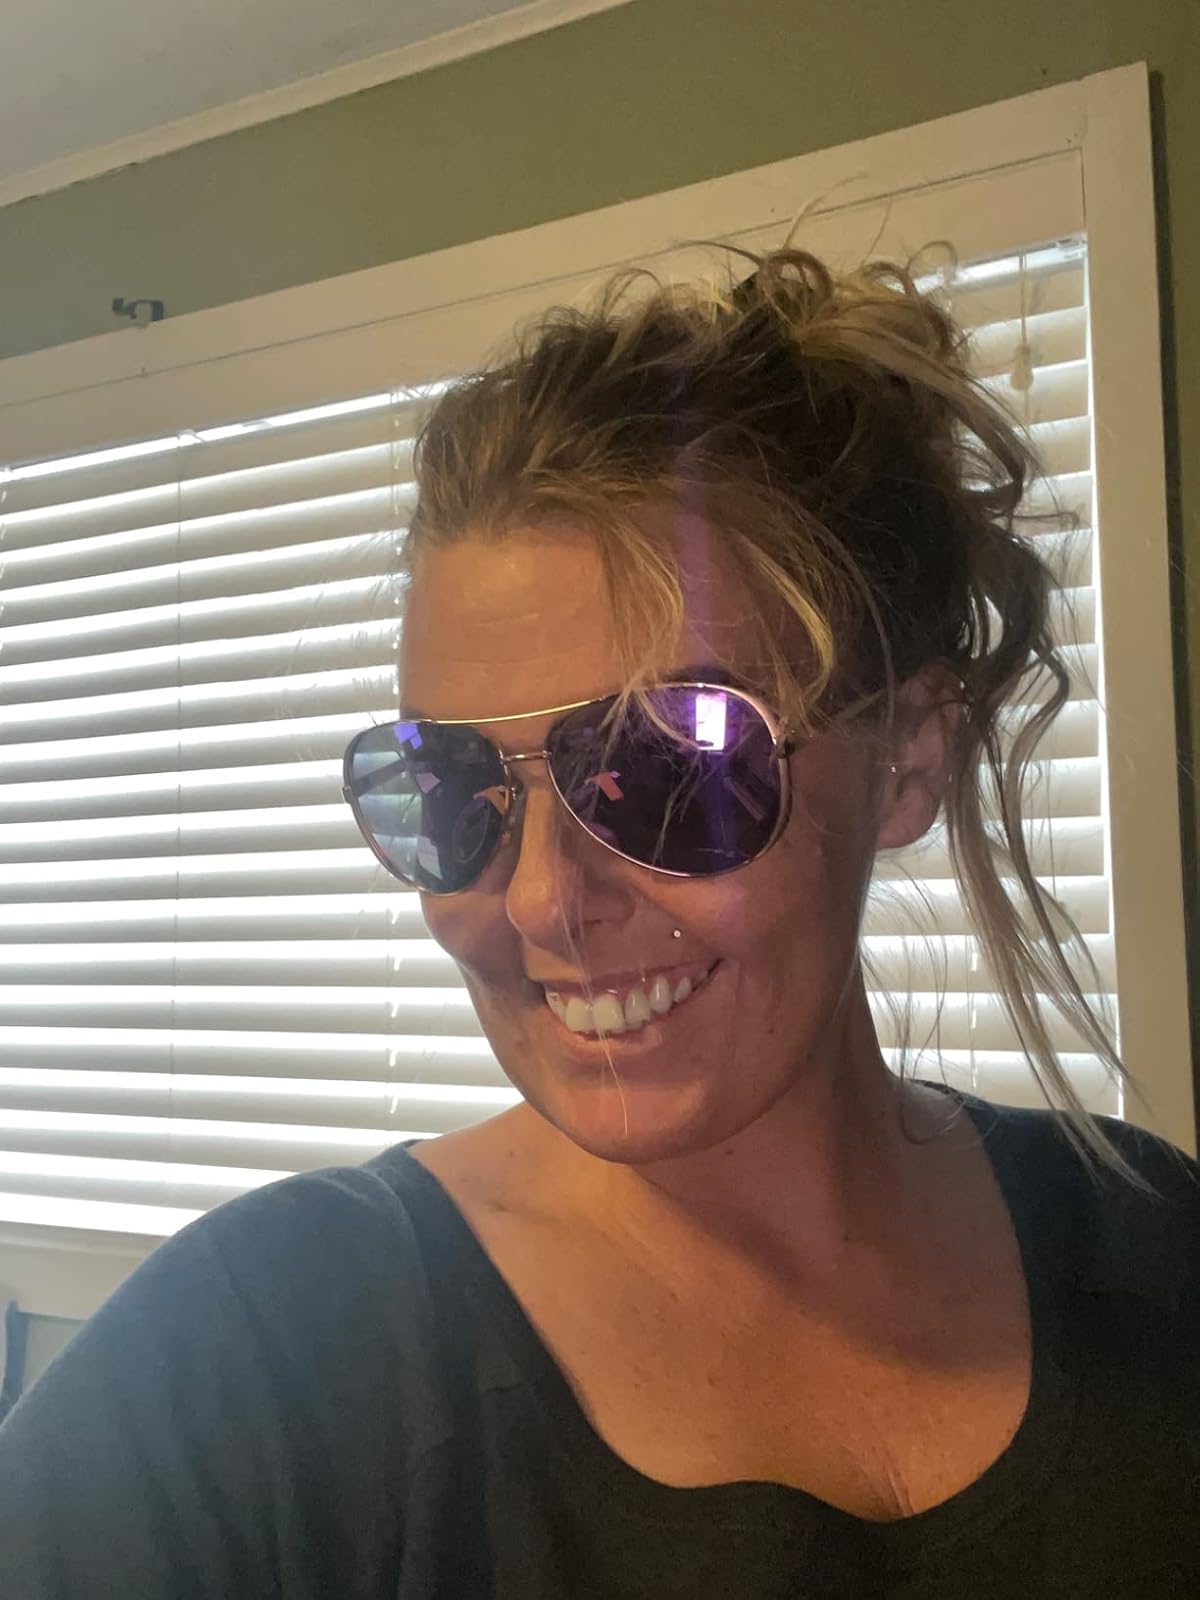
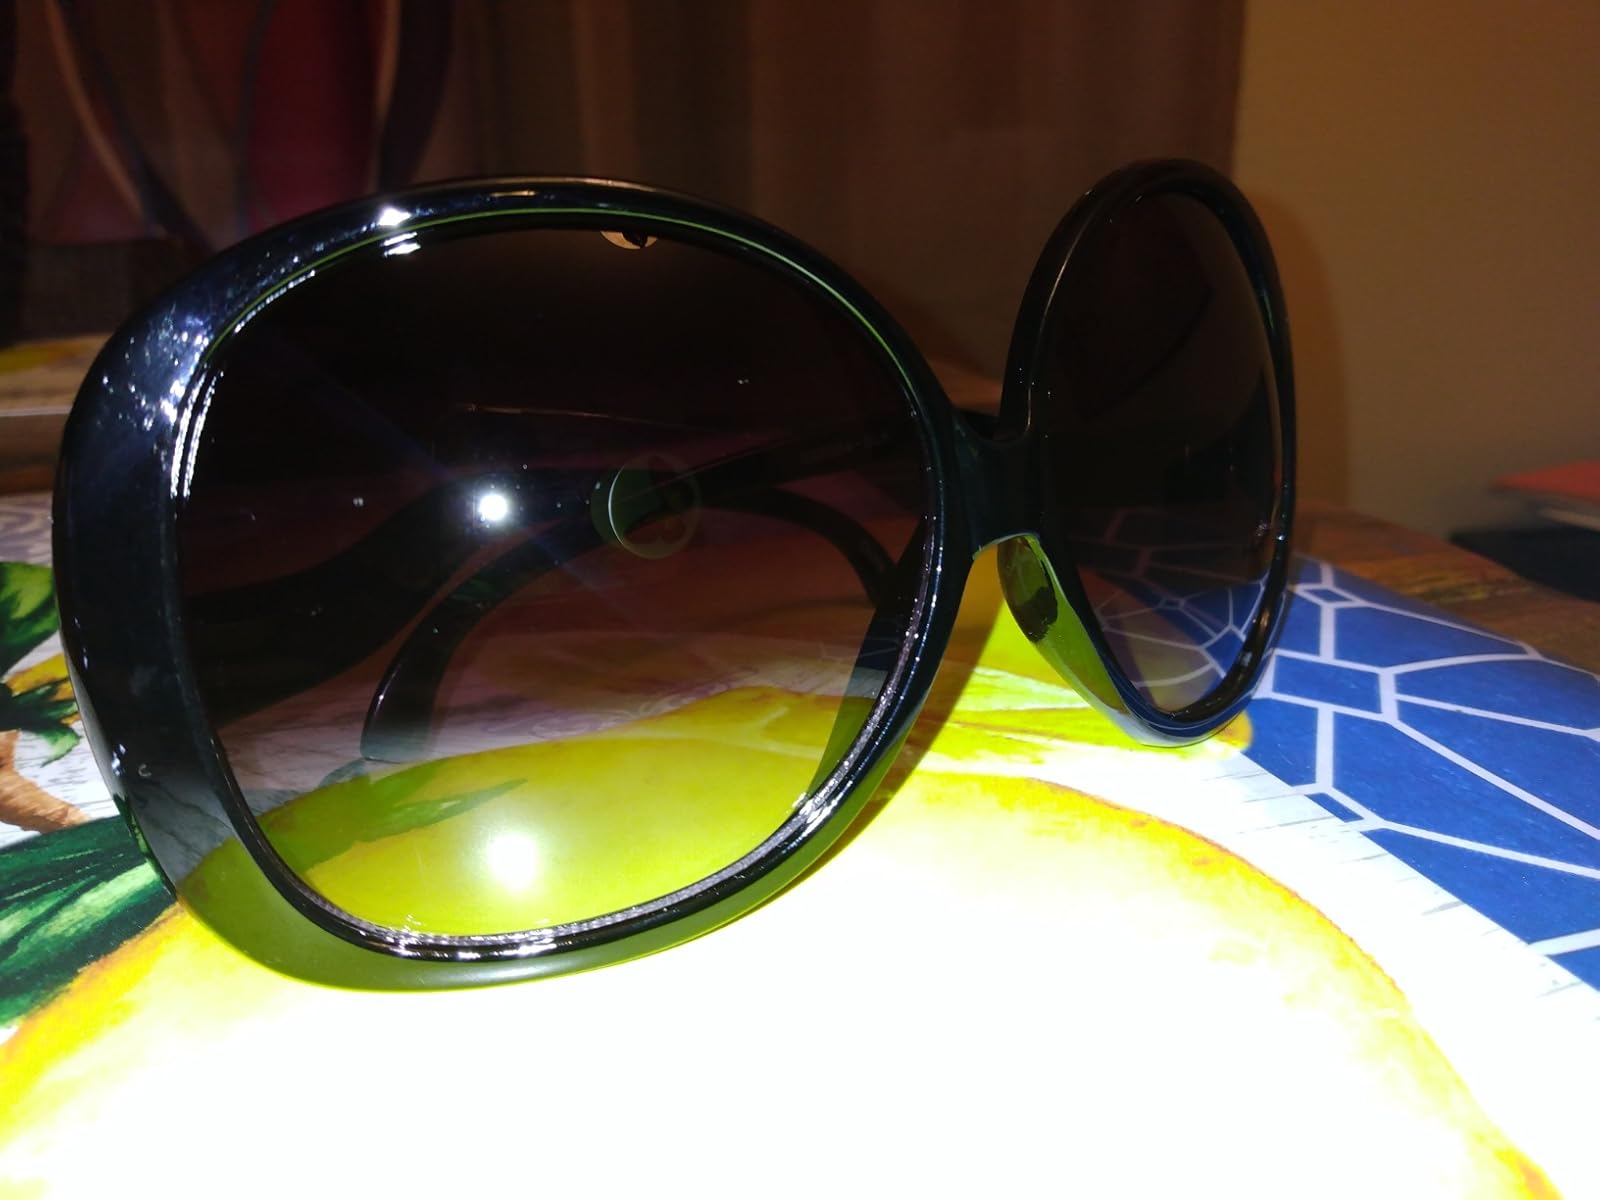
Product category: accessories_sunglasses
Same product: no